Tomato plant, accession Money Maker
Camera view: vertical (180 deg); turntable rotation: 30 degrees
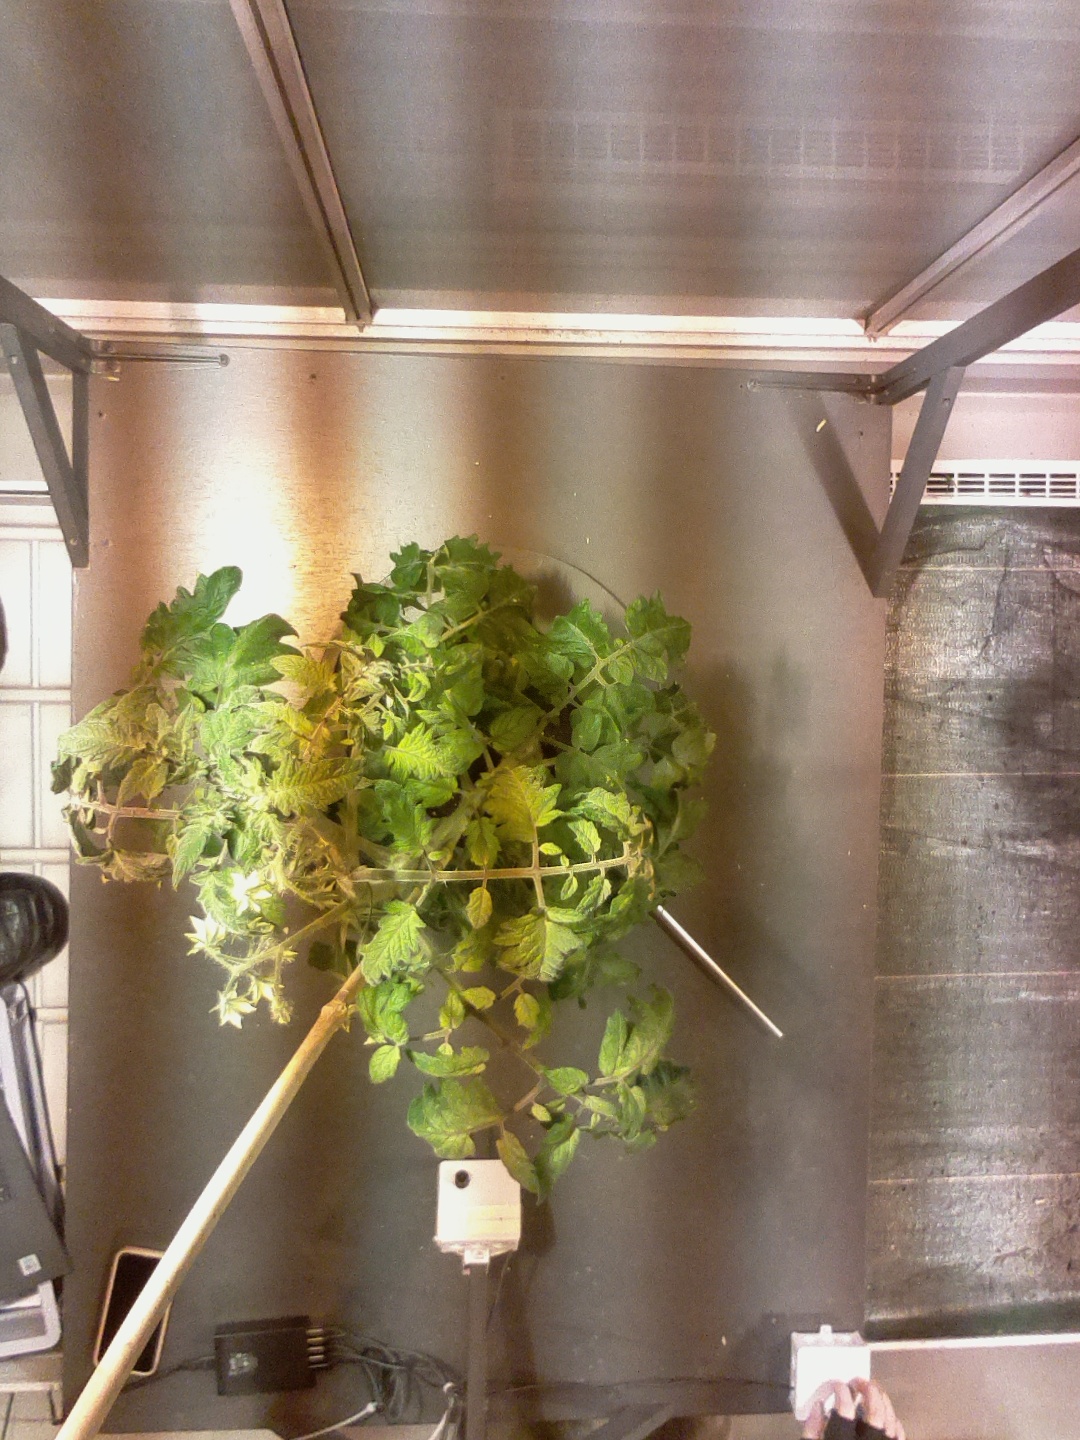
BBCH growth stage 69: End of flowering, 90%-100% of flowers open, more petals falling